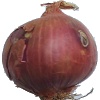
Label: Onion Red 1